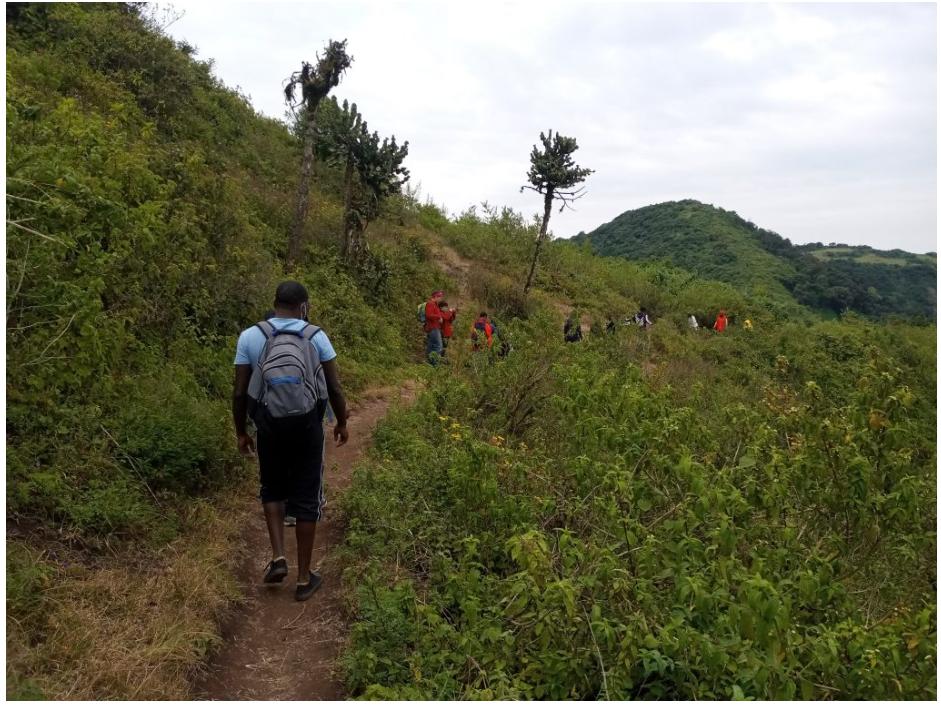
Sehemu ya msitu iliyo na milima midogo na mabonde huku ikionekana vichaka vya miti midogo na miti mikubwa na katika msitu huo ikionekana njia nyembamba ya wapita kwa miguu na watu wakionekana kupita katika njia hiyo.